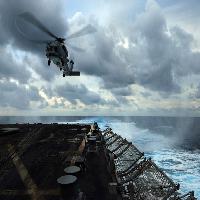
Weather: cloudy or overcast